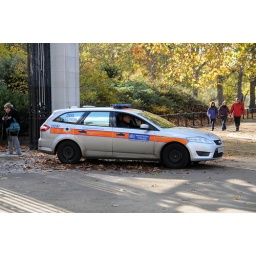
Police dog estate cars in the Mall.